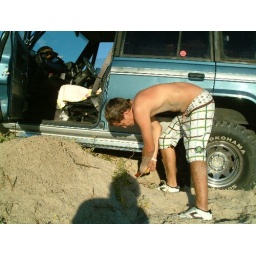
first time our car got stuck in the sand - just near a main street